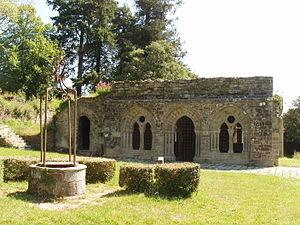
salle capitulaire du XIII siècle
Maurice Duault, né vers 1113 ou 1115 au village de Kerbarth en Croixanvec, fut abbé de l'abbaye de Langonnet puis fondateur de l'abbaye Notre-Dame de Carnoët. Il est aussi connu sous les noms de Maurice de Carnoët et saint Maurice.